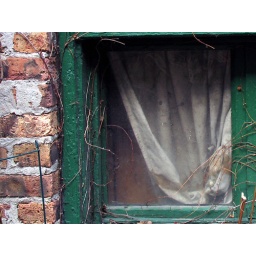
curtain in window